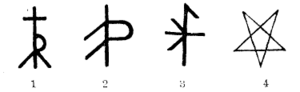
Bomærke
To islandske og to svenske bomærker – det sidste er et stenhuggermærke med pentagram fra Uppsala domkirke
Et bomærke eller husmærke et navne- eller ejendomsmærke udformet som et grafisk symbol eller signet f.eks. på husfacader. Motivet på et bomærke hentyder ofte til beboernes erhverv eller navn. Det kan også være et monogram. Bomærker er formodentlig ældre end byvåben.